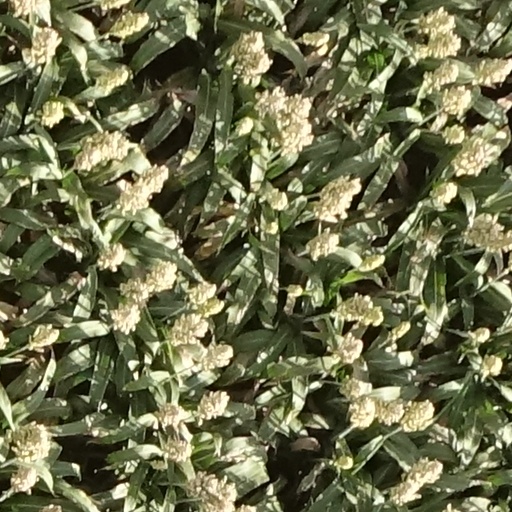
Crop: sorghum